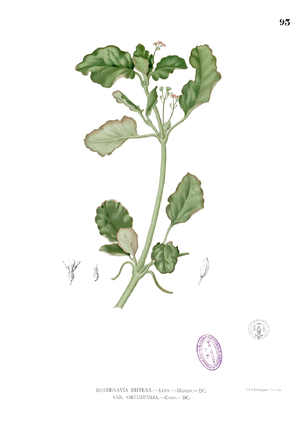
Boerhavia diffusa est une espèce de plante à fleurs de la famille du bougainvillée.